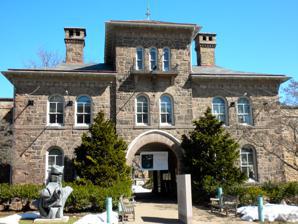
Building: James A. Michener Art Museum
Country: United States of America
Year built: 1988
Museum in Doylestown, Pennsylvania Michener Art Museum James Michener Museum across the street from the Mercer Museum Interactive fullscreen map Established 1988 Location 138 South Pine Street Doylestown, PA 18901 United States Coordinates 40°18′30.6″N 75°7′35.4″W / 40.308500°N 75.126500°W / 40.308500; -75.126500 Type Art , sculpture garden Visitors 135,000 annually Curator Laura Turner Igoe, Ph.D. Public transit access Doylestown : Lansdale/​Doylestown Line SEPTA bus: 55 Website www .michenerartmuseum .org The Michener Art Museum is a private, non-profit museum that is located in Doylestown , Bucks County , Pennsylvania . Founded in 1988, it was named for the Pulitzer Prize–winning writer James A. Michener , a Doylestown resident. Situated within the old stone walls of an historic nineteenth-century prison, it houses a collection of Bucks County visual arts, along with holdings of nineteenth- and twentieth-century American art, and is noted for its Pennsylvania Impressionism collection and an art colony centered in nearby New Hope during the early 20th century, as well as its changing exhibitions, ranging from international touring shows to regionally focused exhibitions. Facility The museum has 40,000 square feet (3,700 m 2 ) of public space, including a landscaped courtyard, a glass-enclosed, state-of-the-art event pavilion, an outdoor sculpture garden and terrace built in the original prison yard, seminar and conference facilities, a museum shop and café, and the George Nakashima Reading Room. The Martin Wing includes preparation areas and collection storage spaces. History The idea of a museum in Doylestown dedicated to the works of the Pennsylvania Impressionists has been around at least since 1949, when local artist Walter Emerson Baum founded an informal committee along with Bucks County Superintendent of Schools Dr. Charles H. Boehm, and The Daily Intelligencer editor George Hotchkiss to explore the possibilities of the establishment of such an institution. In the 1970s, Bucks County commissioners established the Bucks County Council on the Arts , an agency set up to manage federal funded artwork intended to be included in government building projects. Some of the artwork they collected was put on display at their headquarters in the Neshaminy Manor office in Doylestown Township. In 1974, the council also helped establish a mobile art exhibit, the "Artmobile" of Bucks County Community College. In mid-1988, the Bucks County commissioners approved $650,000 to build an art museum in the recently closed Bucks County Prison. Bucks County Council on the Arts became the organization charged with running the institution and their collected works became part of the museum collection. James A. Michener, who grew up in Doylestown, took the lead in establishing the endowment, donating $500,000 as well as some of the paintings from his own private collection (Michener would go on to donate a total of $8.5 million to the museum). The site was renovated  by architects O’Donnell & Naccarato, Inc., from Doylestown, Pennsylvania. The warden's house and the control buildings were converted to office space and exhibition space. Part of the prison walls remain, which now provide a backdrop to the museum's outdoor sculpture and event pavilion. The museum was named the James A. Michener Art Museum, and opened to the public on September 15, 1988, at a ceremony presided over by Michener and his wife, Mari Sabusawa Michener . Courtyard of the museum In 1993, the museum had its first major expansion designed by Lynn Taylor Associates from Doylestown, Pennsylvania which included larger exhibitions galleries and a storage vault. A few years later, in 1996, the museum had its second major expansion which included the installation of the Mari Sabusawa Michener Wing, also designed by Lynn Taylor Associates. In 1999, there was a major expansion in the museums collection when Gerry and Marguerite Lenfest donated 54 Pennsylvania Impressionist paintings along with $3 million for the museum's endowment. In 2007, the museum opened the Syd and Sharon Martin Wing, designed by architects RMJM Hillier from Princeton, NJ. This included a new 5,000-square-foot (460 m 2 ) gallery space and additional administrative offices. The museum opened the new Edgar N. Putman Event Pavilion designed by KieranTimberlake , from Philadelphia, Pennsylvania. This new 2,700-square-foot (250 m 2 ) all-glass structure with a solid roof and sliding doors on its east and west sides hosts Jazz Nights, lectures and special events. The Michener opened a satellite site in 2003, in New Hope, Pennsylvania, designed by architects Minno & Wasko. This facility closed in 2009. The prison The Bucks County Prison, once on the site of the Michener Art Museum, originally opened in 1884. Philadelphia architect Addison Hutton designed an expanded facility that included a three-story warden's house and guardhouse control center in a “T” shape, using a combination of Italianate and Romanesque Revival styles. The architecture was inspired by Quaker ideas of reflection and penitence that dominated the American prison system in the nineteenth century. The overall design concept of the prison was modeled after the Eastern State Penitentiary in Philadelphia, built in 1829. The Bucks County Prison closed in 1985. The warden's house is a significant contributing property in the Doylestown Historic District ; it was listed on the National Register of Historic Places in 1985. Collection The museum collection includes more than 2,700 paintings, sculptures and works on paper from the Bucks County visual arts tradition, dating from colonial times to the present. The collection includes works by painters of the Pennsylvania Impressionist or New Hope school , American primitive painters, limners and modernists. Works by abstract expressionists are on long-term loan from the Jack S. Blanton Museum of Art , University of Texas at Austin, where James A. Michener and his wife, Mari, donated a major portion of their private art collection. In addition to the permanent exhibitions, the museum presents fifteen changing exhibitions each year. These exhibitions feature a broad spectrum of artistic styles and mediums. Pennsylvania Impressionism Main article: Pennsylvania Impressionism The museum has a collection of works by painters of the school of Pennsylvania Impressionism , a movement from the first half of the twentieth century centered on Bucks County, Pennsylvania . Artists in this movement include John Fulton Folinsbee , Walter Emerson Baum , George Sotter , Nate Dunn , Fern Coppedge , Edward Redfield , Daniel Garber and Walter E. Schofield . Similar to the French impressionist movement, this artwork is characterized by a plein air style interested in the quality of color, light, and the time of day. Selected collection highlights Edward Willis Redfield Charles Rosen Education The museum presents ongoing adult lecture series and workshops that feature art scholars and artists. There are also children's classes and workshops for children preschool age through high school, inter-generational classes, and school and teacher programs planned in coordination with the area school districts, offered both in the museum and on site at schools. An extensive archival collection that documents the work of regional artists, both past and present, is preserved and maintained by the museum. The Bucks County Artists Database The museum has an online interactive database of artists from the Bucks County region, also available to be viewed on a kiosk in its Family Education Center. This database contains more than 1700 pages of information and more than 1300 images relating to 371 architects, craftspersons, musicians, painters, photographers, poets, printmakers, sculptors, stage and screen artists and fiction and non-fiction writers from the artistic tradition of New Hope and Bucks County. Some examples of artists featured are the Quaker painter Edward Hicks (1780–1849), master woodworker George Nakashima (1905–1990), sculptor Raymond Granville Barger (1906–2001), and authors and illustrators Stan and Jan Berenstain . Permanent exhibits Michener memorabilia The Lenfest Exhibition of Pennsylvania Impressionism The George Nakashima Reading Room Daniel Garber 's A Wooded Watershed (22-foot mural painted for the Sesquicentennial Exposition of 1926 held in Philadelphia ) Intelligent Design:  Studio Craft + Tradition "James A. Michener: A Living Legacy" - an exhibit dedicated to the museum's namesake, James A. Michener. This exhibit recreates his Bucks County office where he wrote Tales of the South Pacific . The exhibit features the desk, chair, typewriter, dictionary and other objects from the office in James A. Michener's Bucks County home where he lived and worked for more than 35 years. References